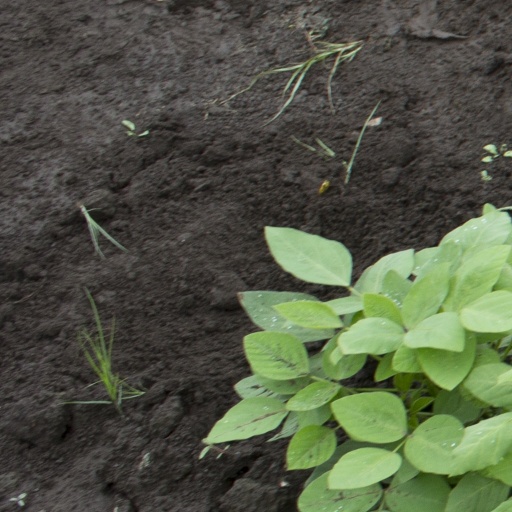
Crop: soybean